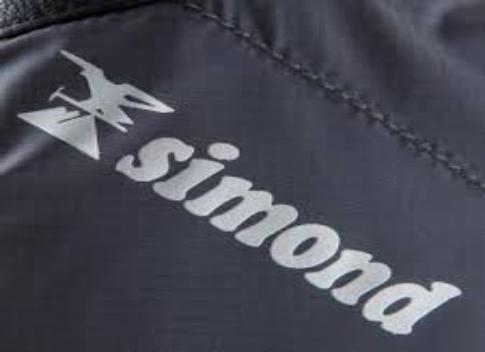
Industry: Clothes